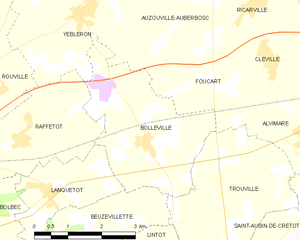
Carte des communes françaises Bolleville
Bolleville est une commune française située dans le département de la Seine-Maritime en région Normandie.